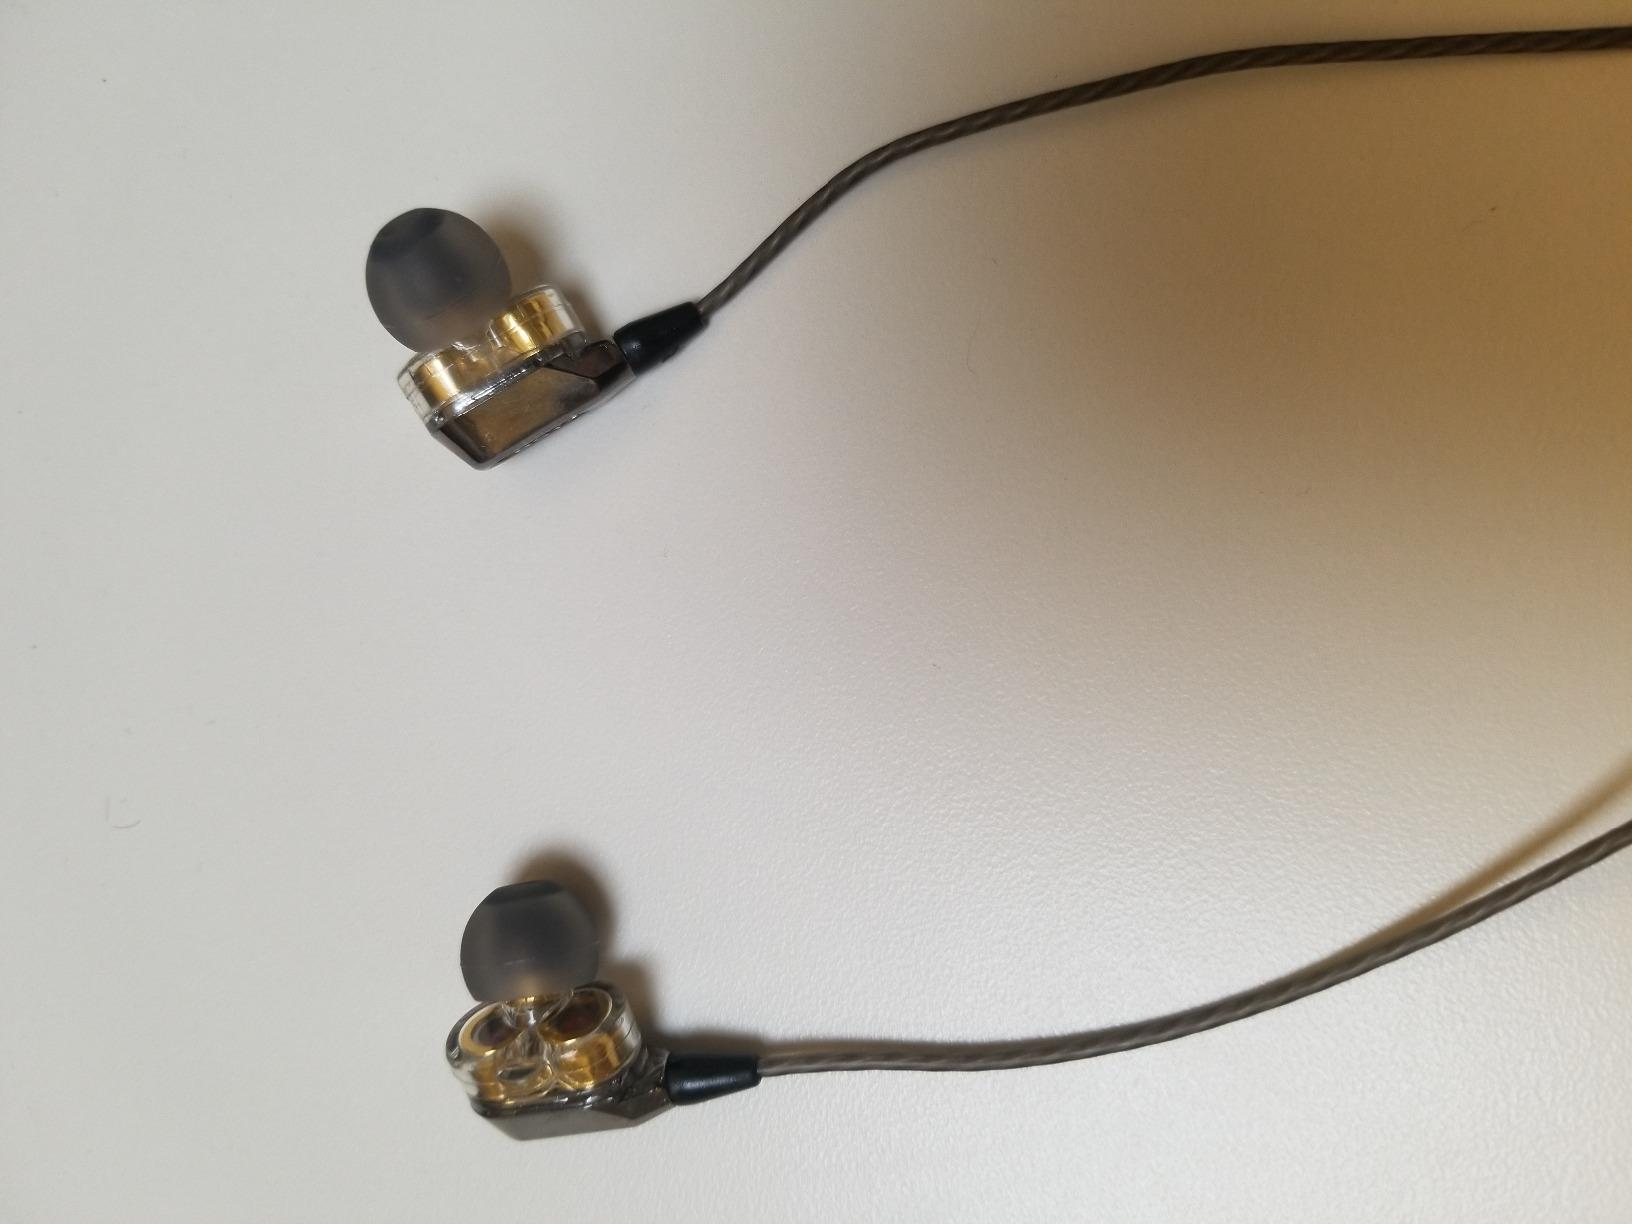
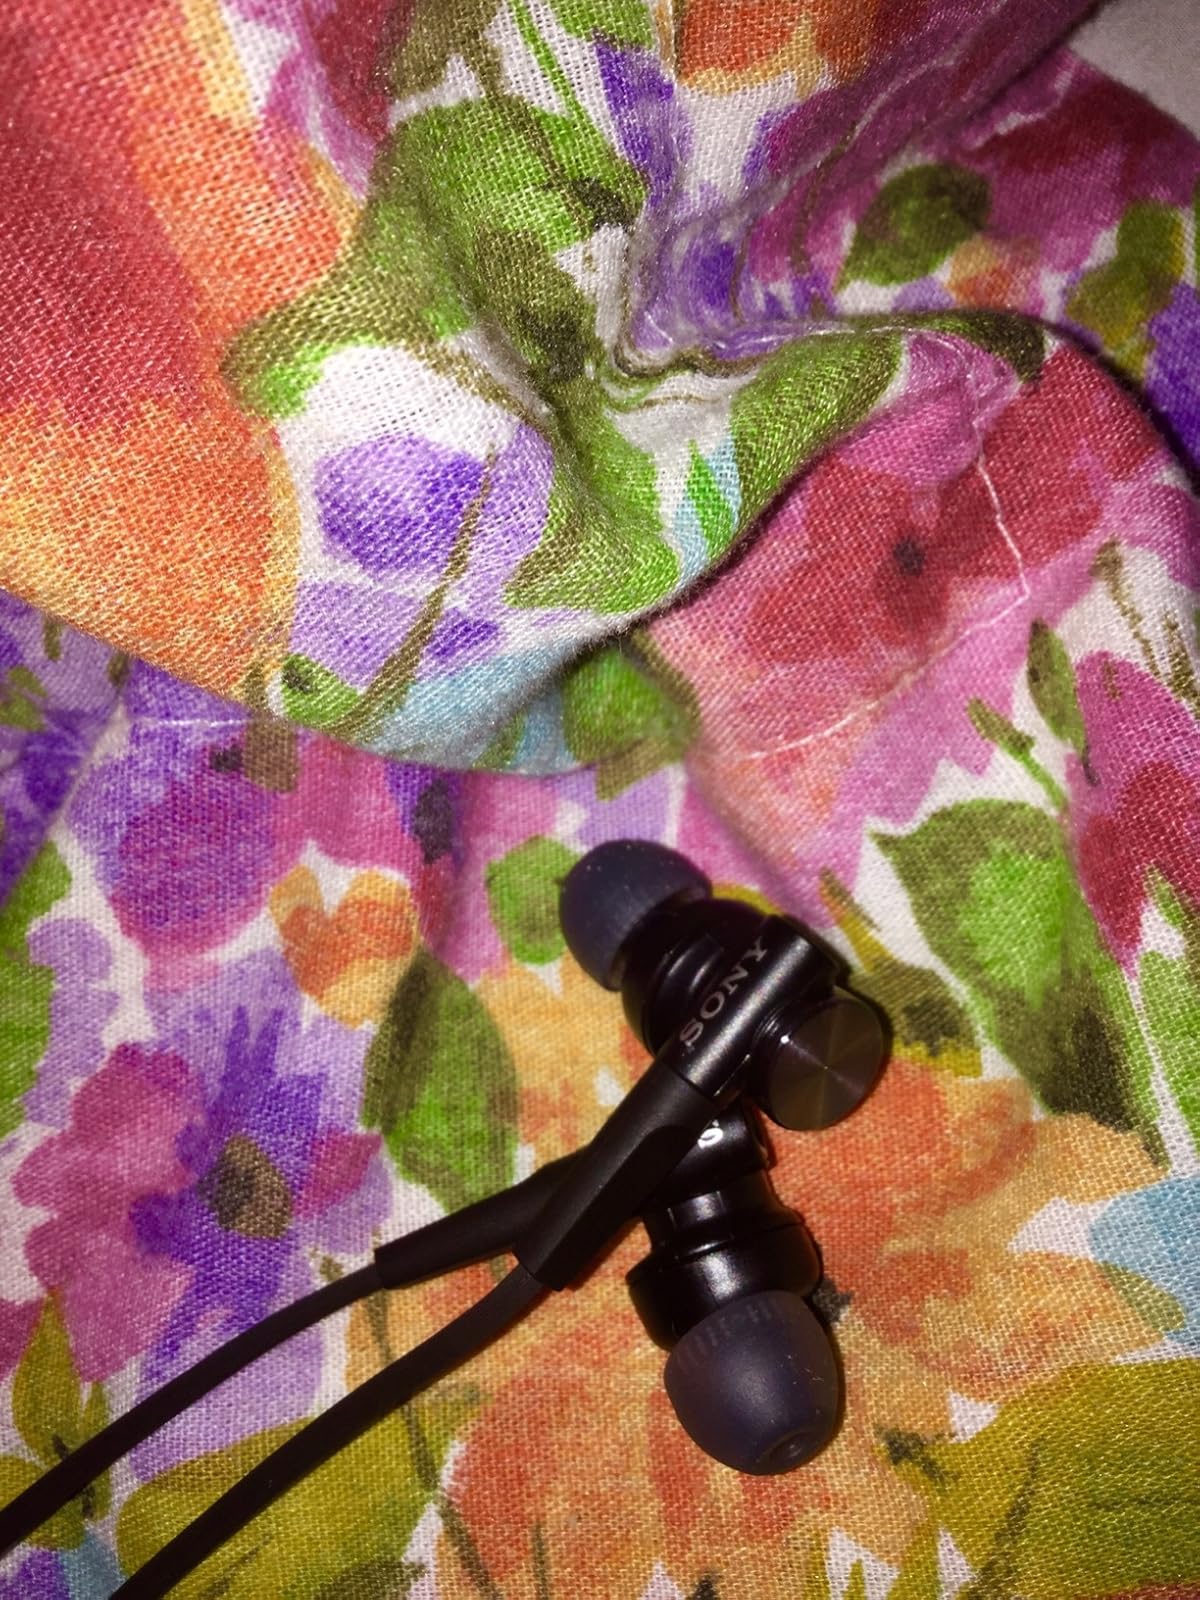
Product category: headphones
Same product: no